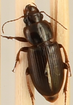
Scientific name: Harpalus amputatus
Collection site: Konza Prairie Agroecosystem NEON (KONA), plot KONA_005